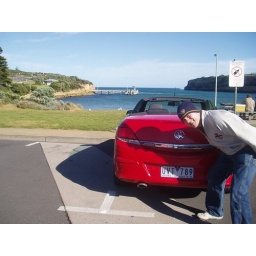
Driving Great Ocean Rd in a red convertible (yes it is the middle of winter!)